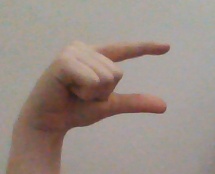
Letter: dal